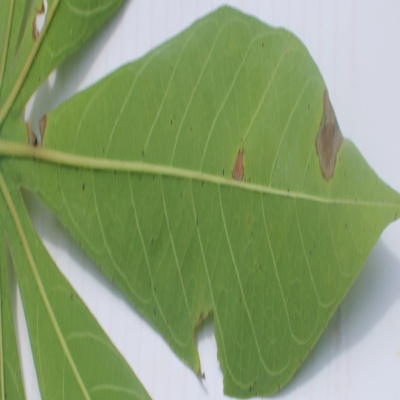
Crop: Cassava
Condition: brown spot